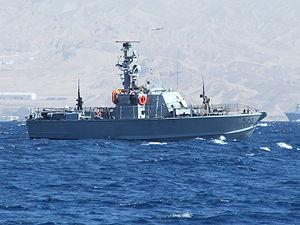
La Marine de Fidji est la composante navale des Forces armées de la République des Fidji. Créée en 1975 et forte de 300 hommes opérant sur une douzaine de navires, la Marine de îles Fidji assure la surveillance et le maintien de souveraineté sur ses 1 129 km de côtes et zone économique exclusive attenante de 1 281 122 km².
La classe Dabur est une classe de patrouilleurs construite aux États-Unis par la firme Sewart Seacraft, puis par la firme israélienne IAI Ramta pour être utilisée à la sécurité maritime des côtes et à la lutte anti-terroriste à partir de 1970.